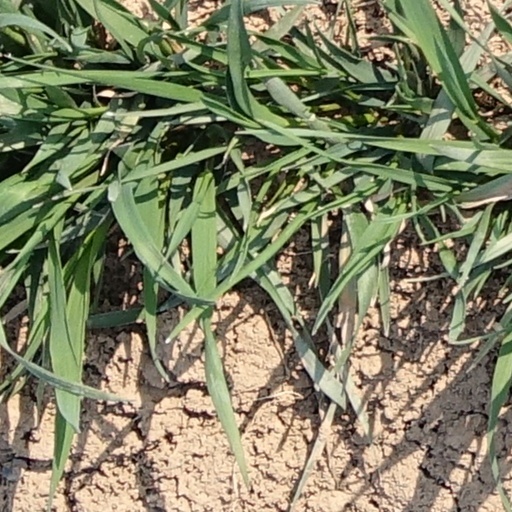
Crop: wheat